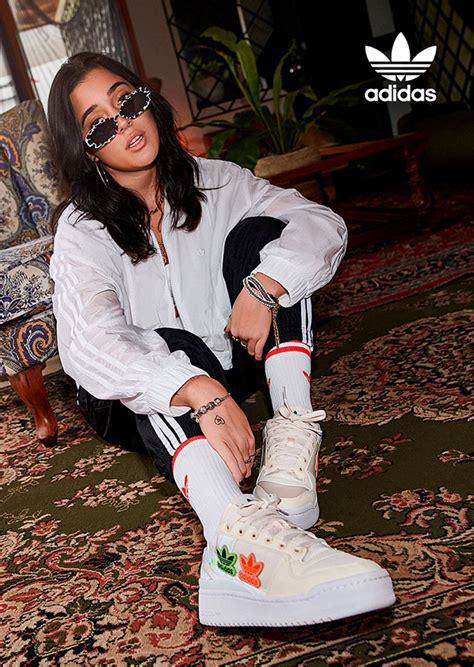
Brand: Adidas
Model: Forum Bold